Riser card

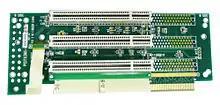
2U 3-slot 32-Bit PCI Riser Card

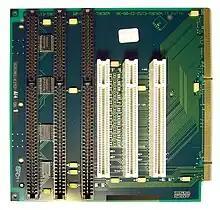
Riser card with three ISA bus and three PCI slots from a Siemens-Nixdorf PC Scenic M5, c. 1996

A riser is usually connected to the mainboard's slot through an edge connector, though some, such as NLX and Next Unit of Computing Extreme, instead are plugged into an edge connector on the mainboard itself. In general, the main purpose is to change the orientation of the expansion cards such that they fit a limited space within casing.